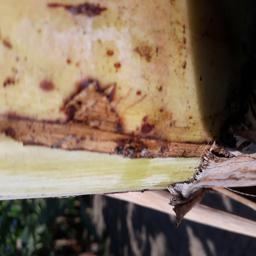
Label: PSEUDOSTEM WEEVIL